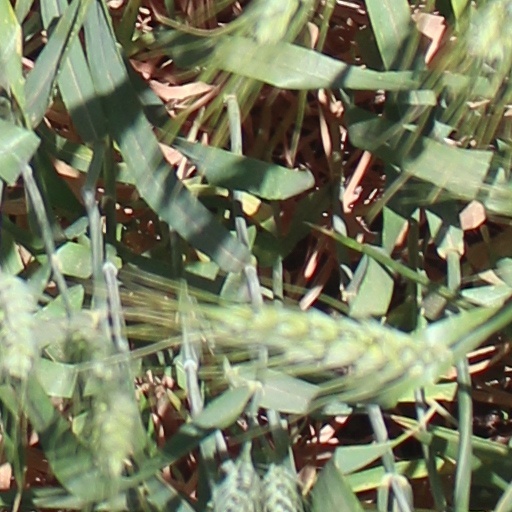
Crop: wheat